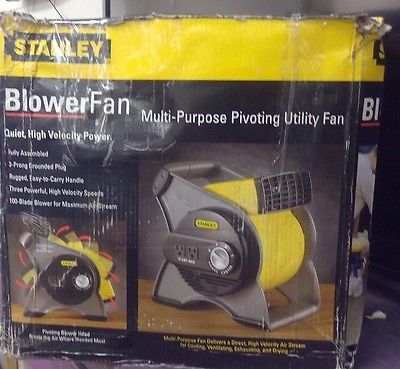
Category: fan